Ferroxyl indicator solution

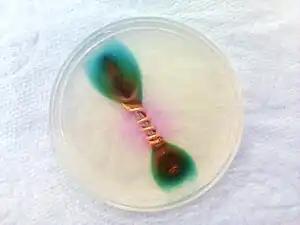
Corrosion of iron nail with coiled copper in medium with ferroxyl indicator

Ferroxyl indicator, or rust indicator, is a solution containing potassium hexacyanoferrate(III), phenolphthalein and sodium chloride. It turns blue in the presence of Fe ions, and pink in the presence of hydroxide (OH) ions. It can be used to detect metal oxidation, and is often used to detect rusting in various situations.